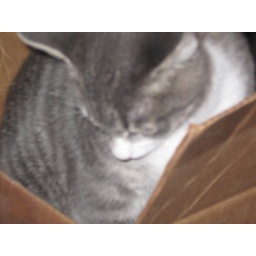
My cat in a box of legos